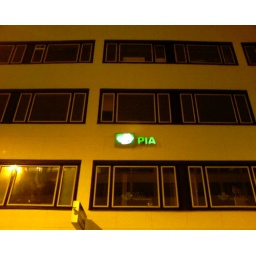
What you can't see on this terrible image, is that in the left box of the sign there is arabic characters.